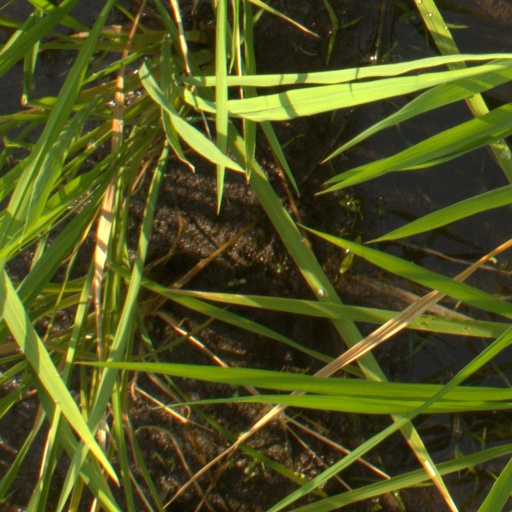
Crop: rice